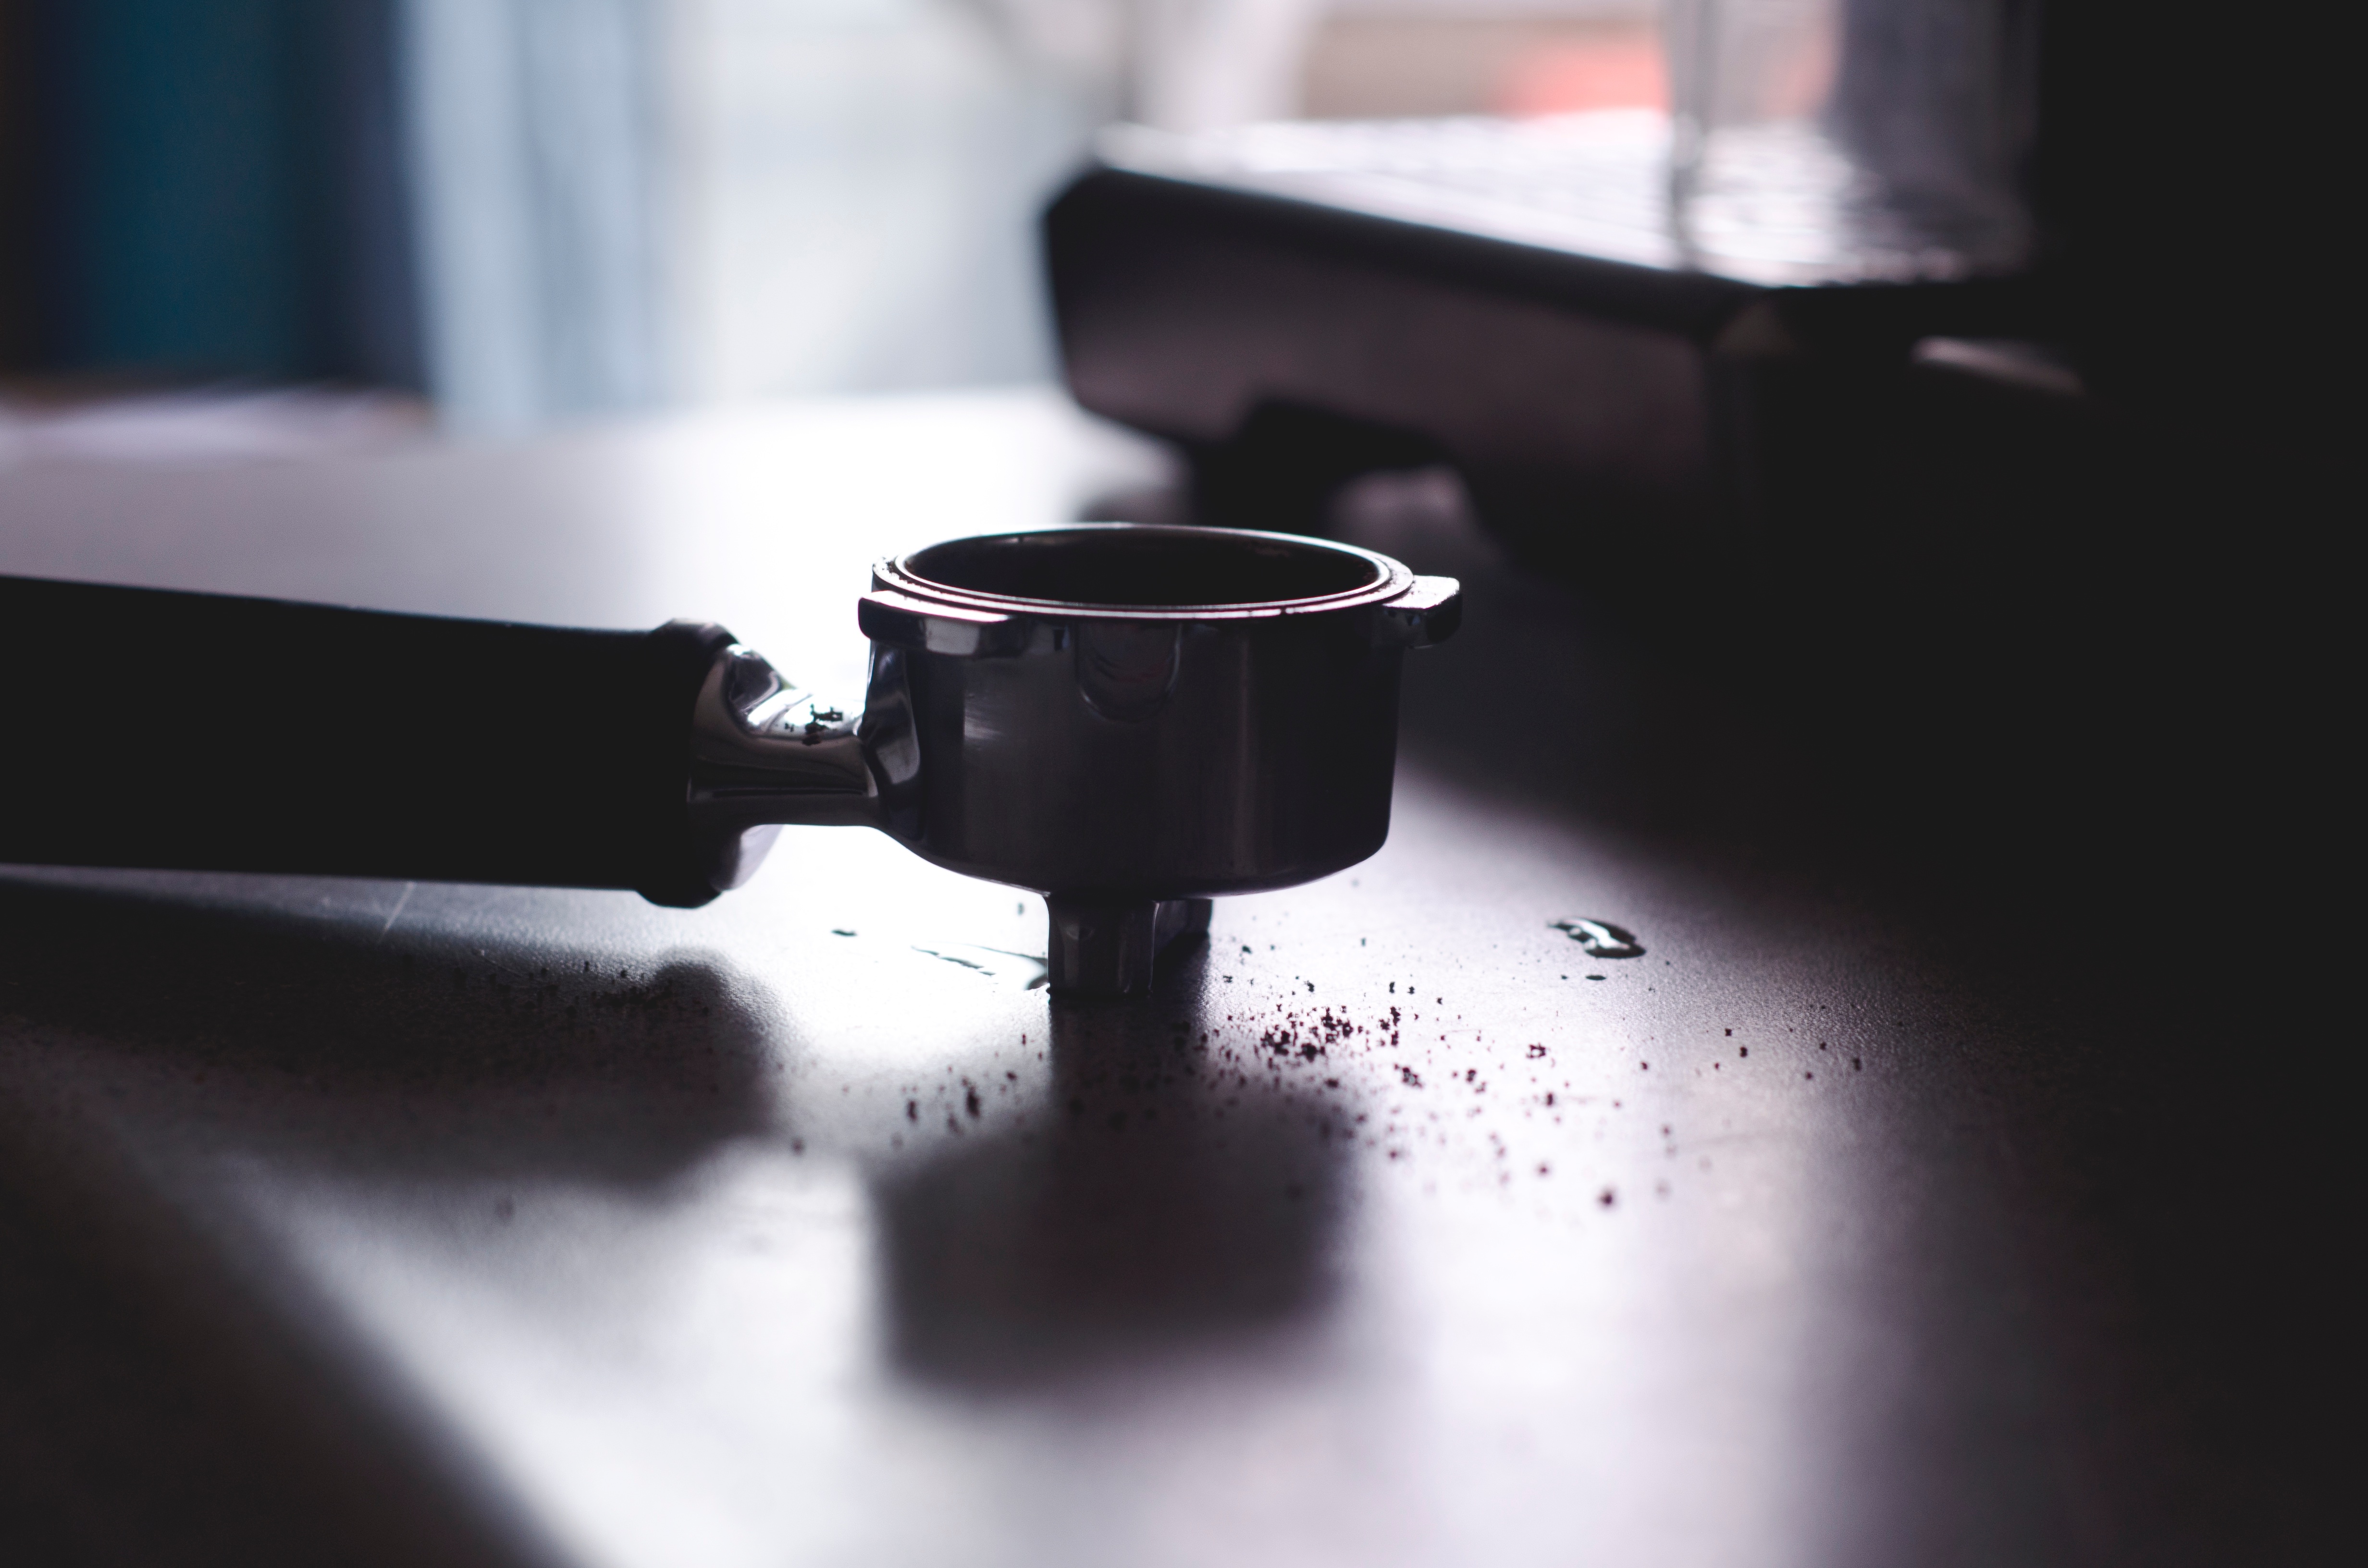
light, photography, glass, black, lighting, glasses